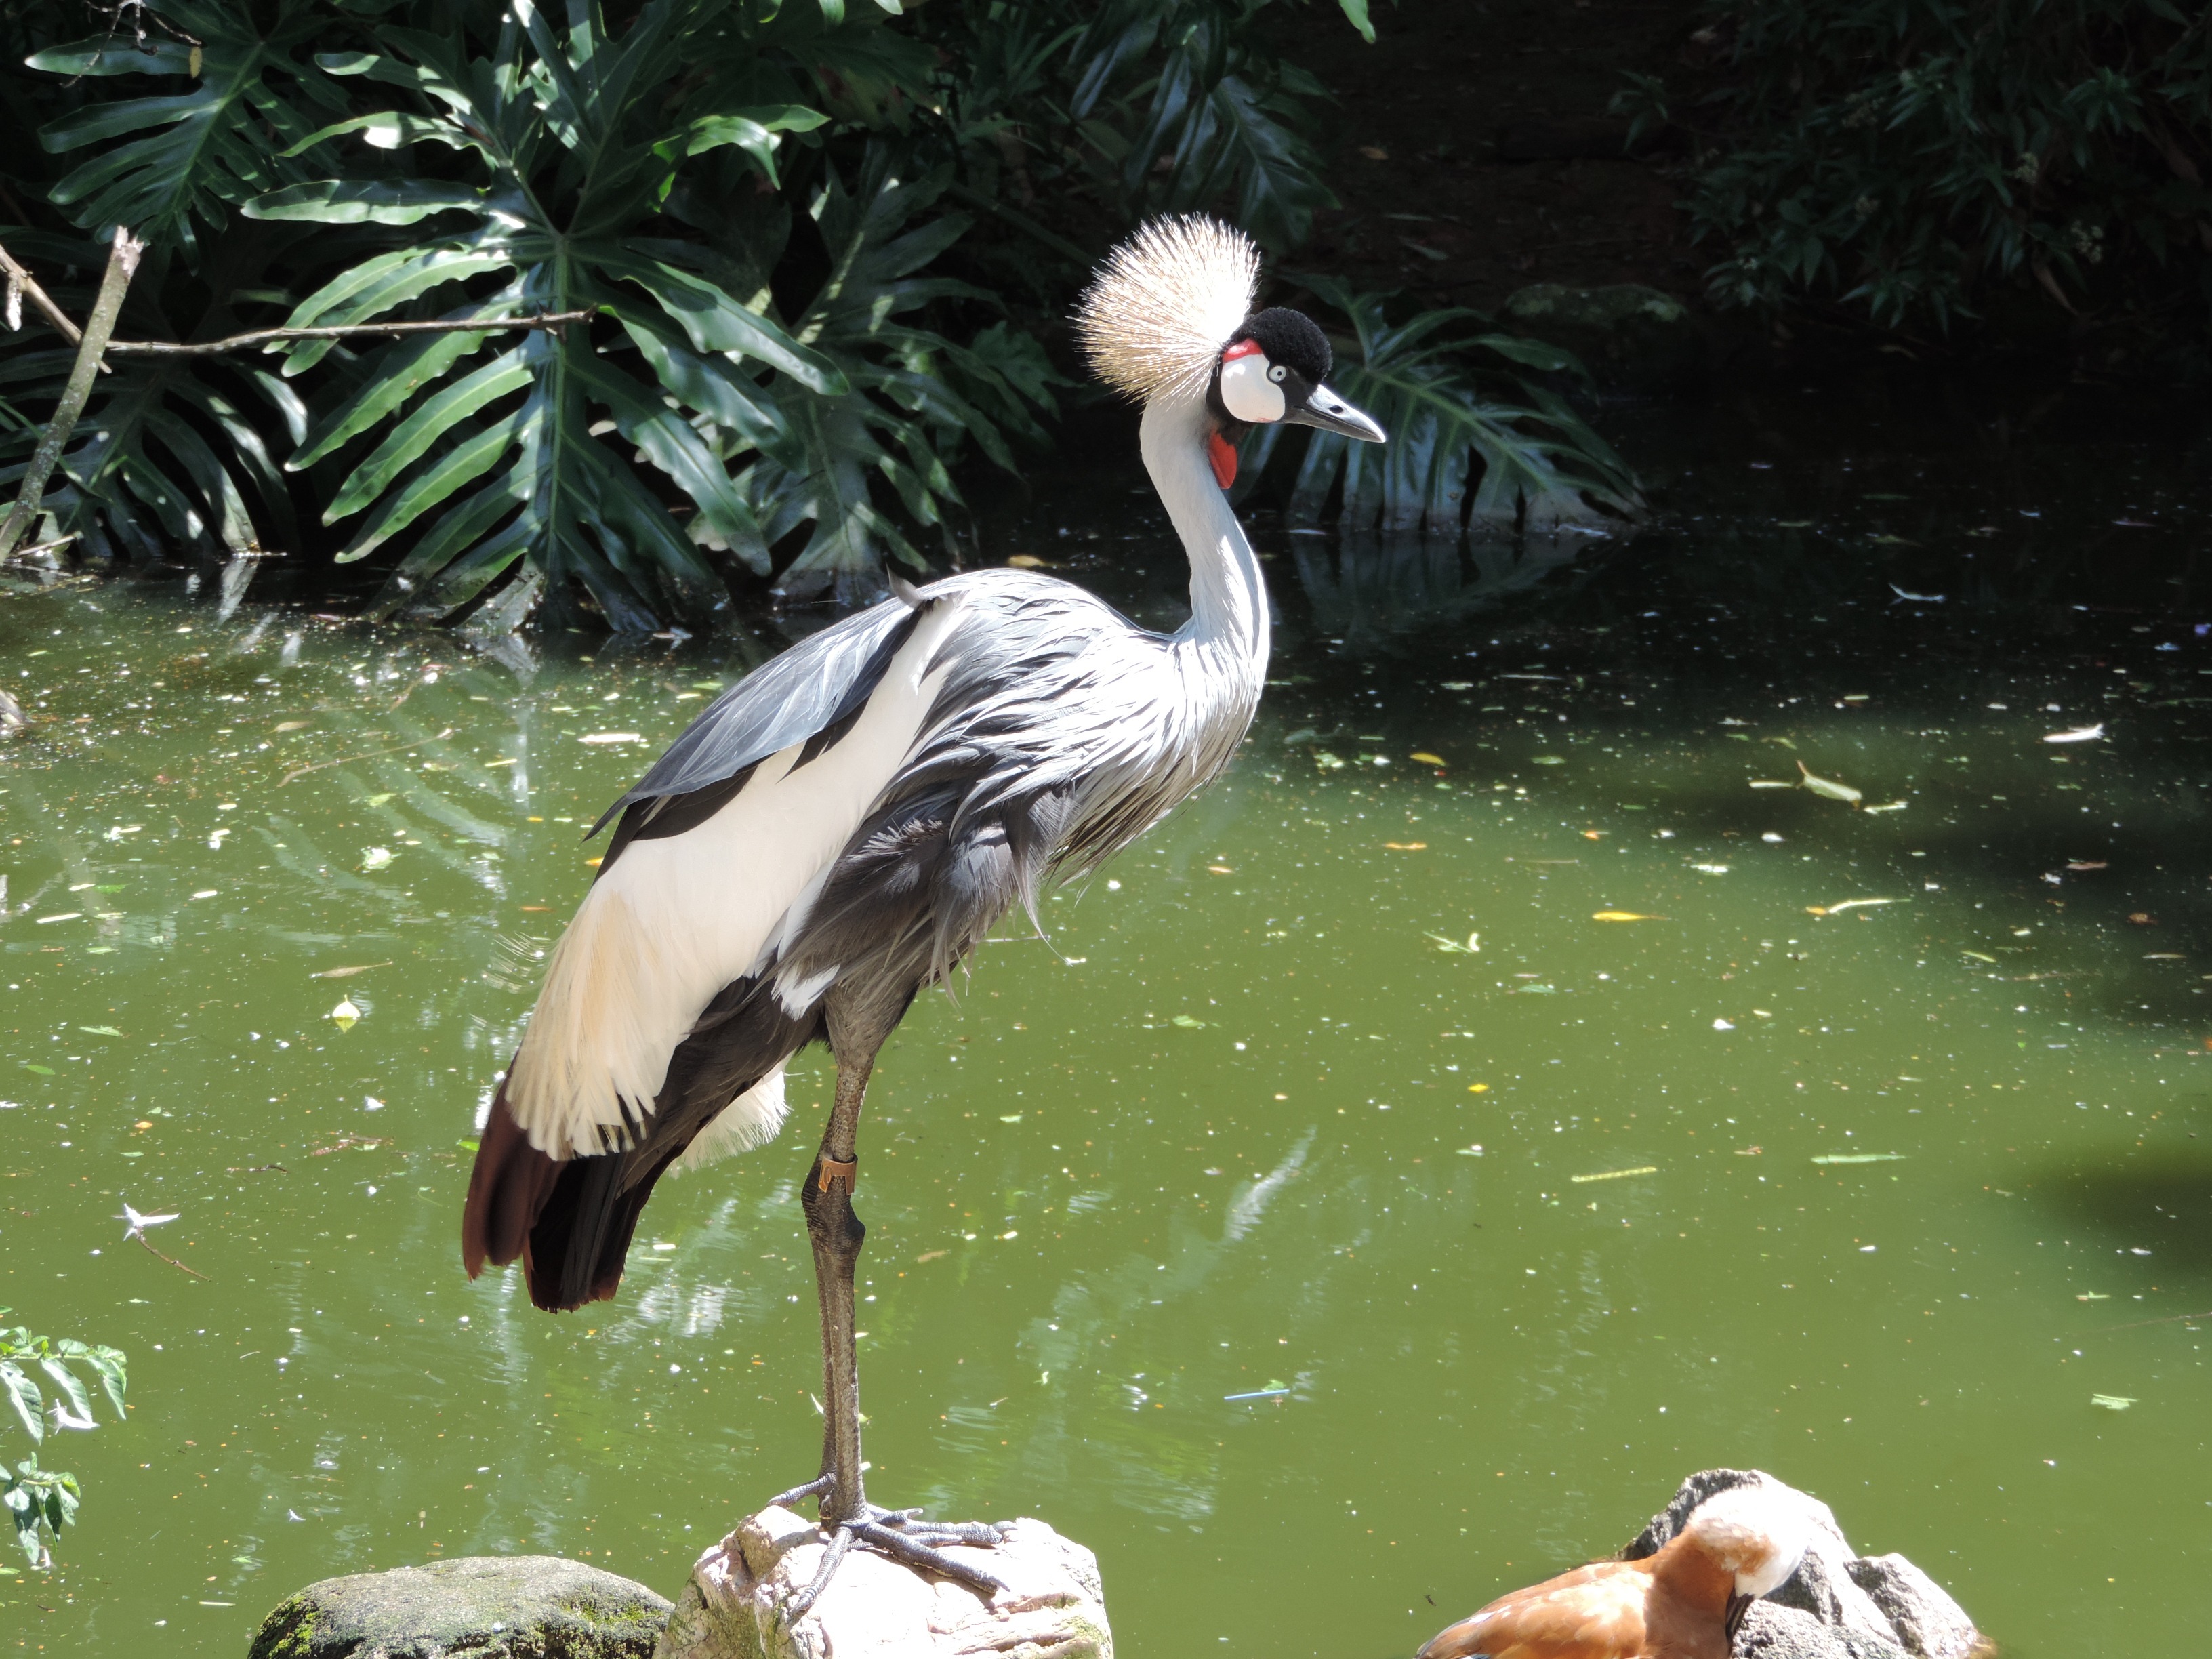
nature, bird, wildlife, zoo, beak, fauna, stork, life, birds, vertebrate, animal world, ciconiiformes